Montechino Castle

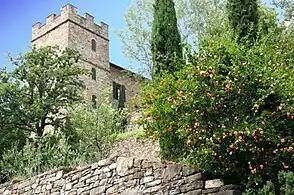
The Montechino Castle in Riglio valley.

Montechino Castle was built in the 12th century as a strategic outpost to defend the Riglio valley. The castle controlled an important trade route between northern and southern Europe. It served those on pilgrimage to Rome or to Santiago de Compostela, in Galicia, Spain. According to the Enciclopedia Treccani, after returning from the Crusades the Confalonieri family from Piacenza took control of the castle in the early 12th century. In 1393 Gian Galeazzo Visconti, Duke of Milan, while solidifying his control of the area, conferred the feudal title of Count and the lands surrounding Montechino to the family as vassal allies. In 1492 they sold the castle and all its land in the valley to the aristocratic Nicelli family who continued to improve the property. By 1842 it was controlled by Count Marazzani. In 1944, during the latter stages of World War II, in the italian resistance movement a famous Italian partisan division occupied the castle using it as their headquarters in their fight against Nazi occupation. In 1955 it was bought by Monsignor Stefano Fumagalli, archbishop of San Polo, who converted the castle to a retirement home for nuns. In 1986 it returned to private hands and was restored it to its original design as a stately home.